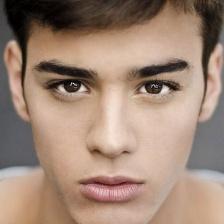
Label: faces